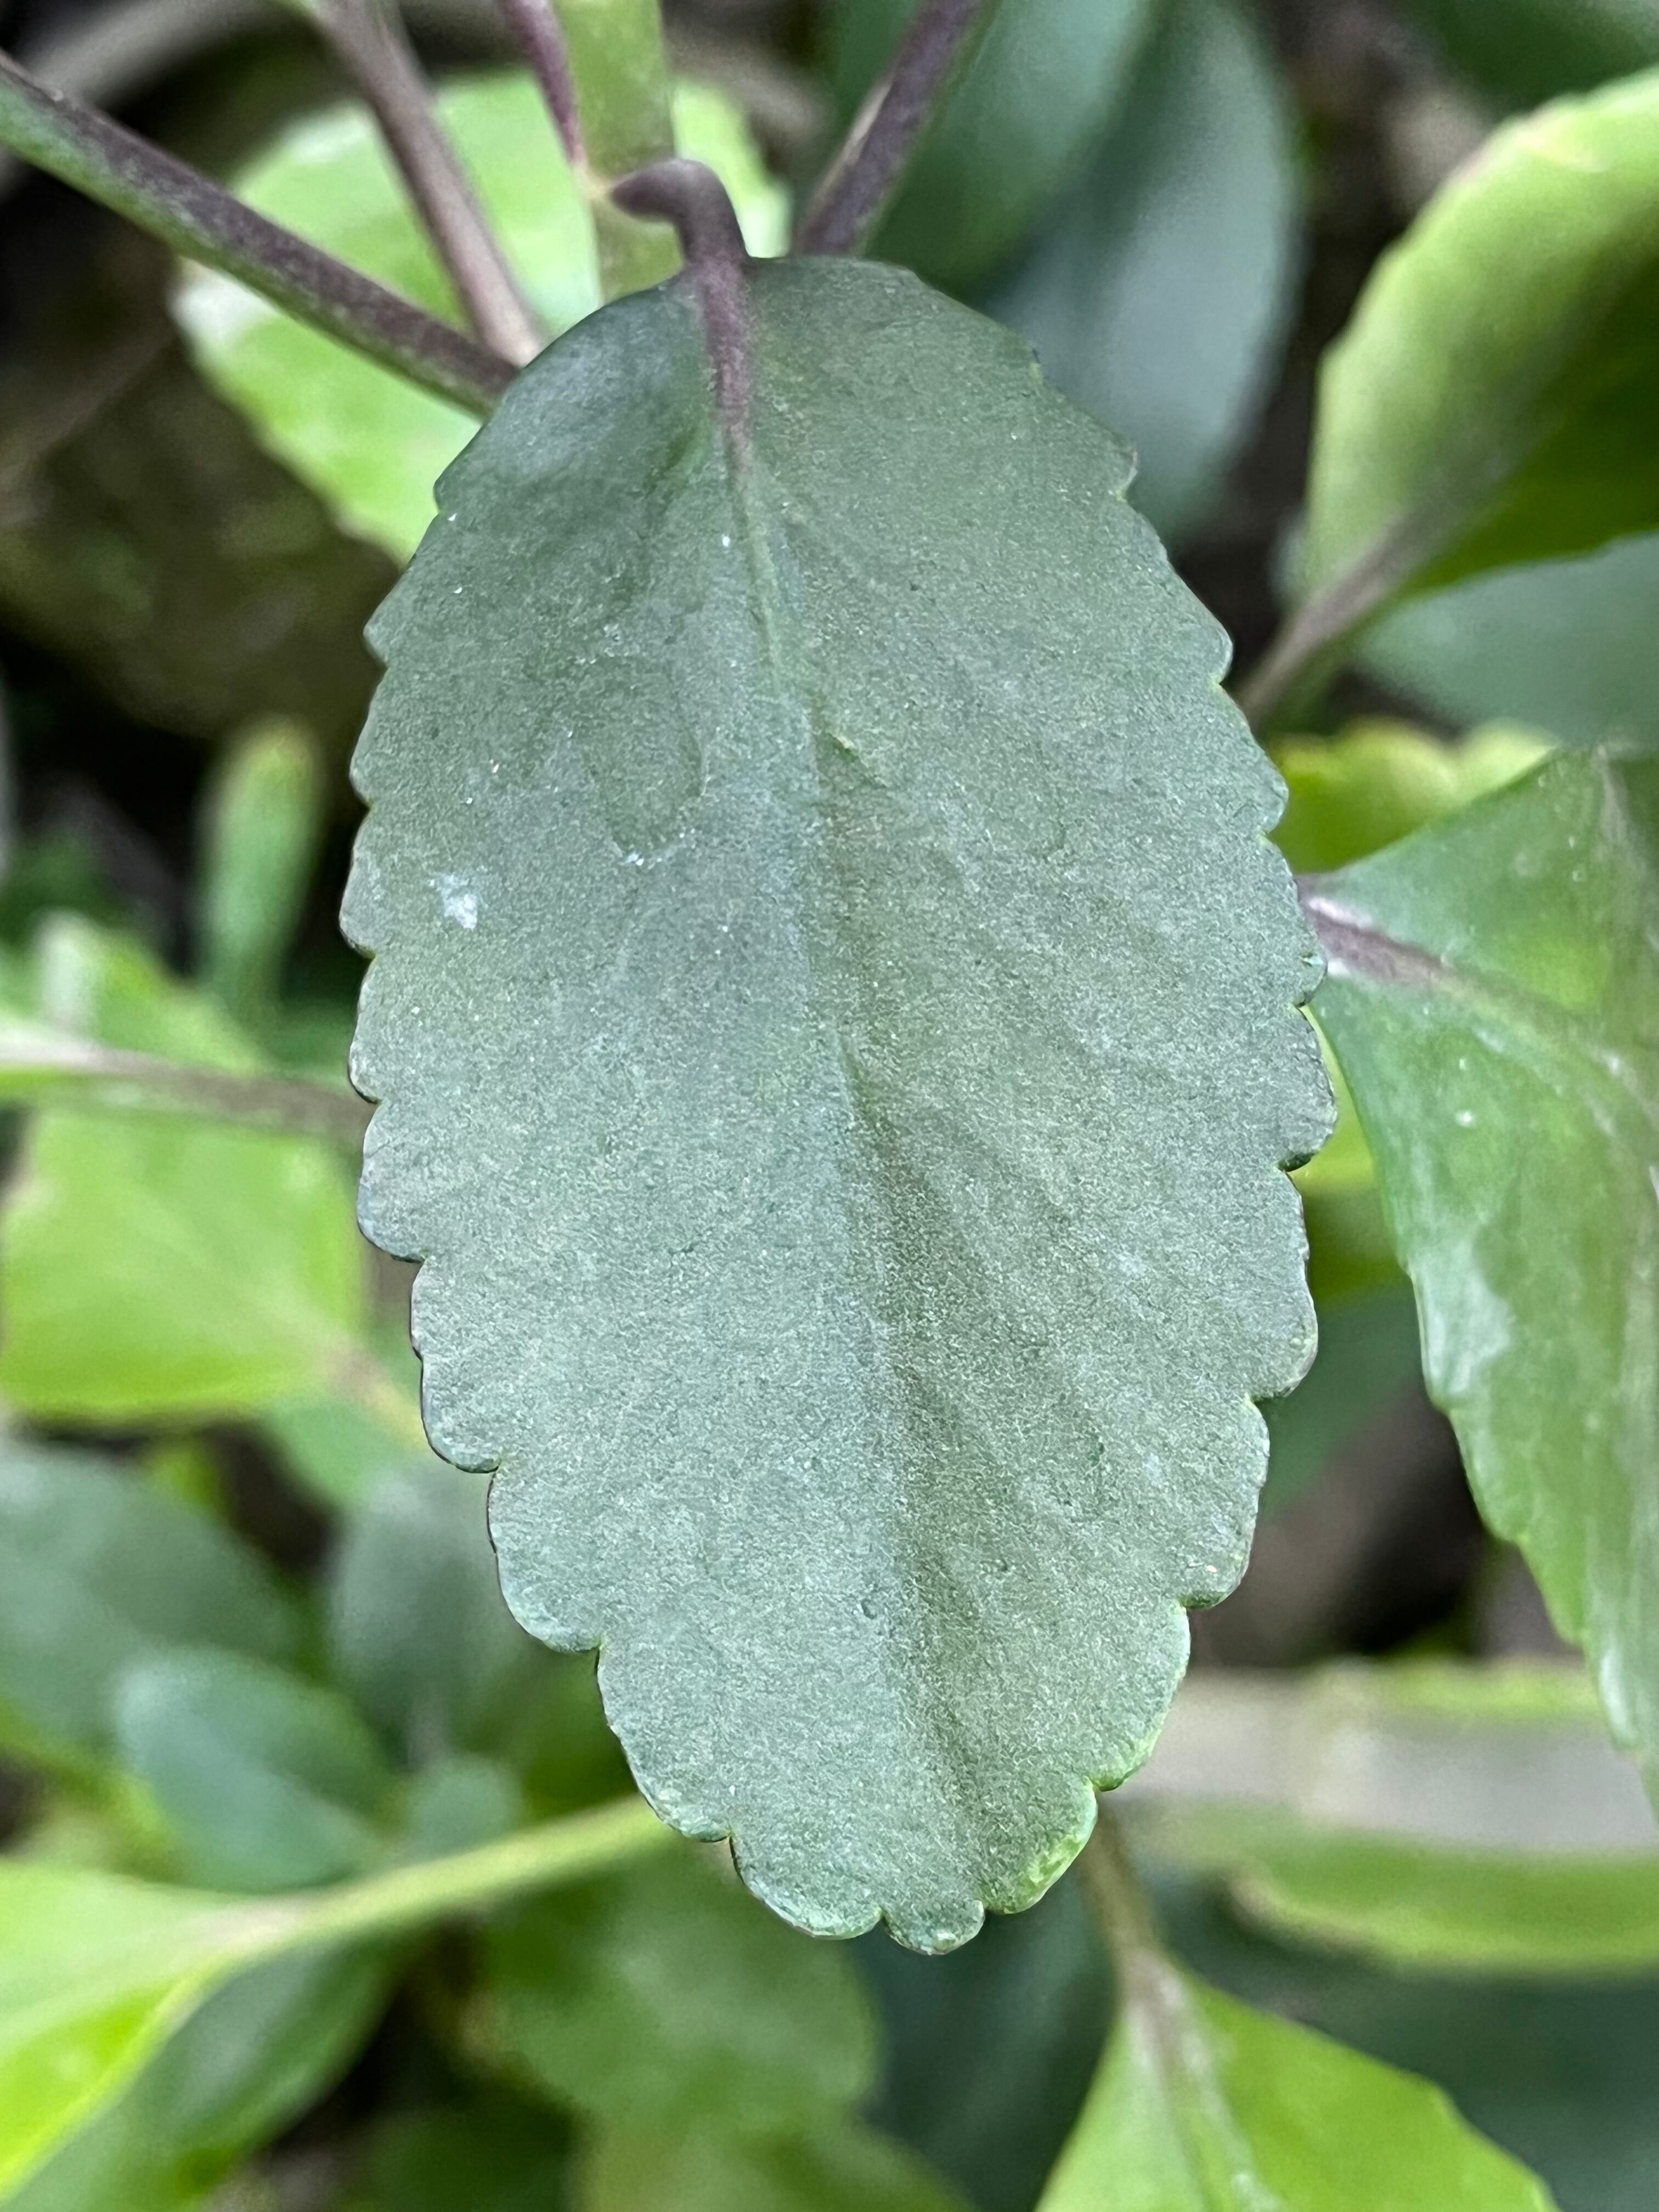
Plant species: kalanchoe-pinnata